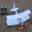
Label: airplane